Robert Steen House

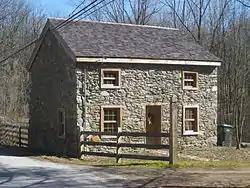
Robert Steen House, February 2012

Robert Steen House is a historic home located in East Fallowfield Township, Chester County, Pennsylvania. The house was built about 1846, and is a -story, two-bay, stuccoed stone, vernacular Greek Revival style dwelling. It has a small rear extension.